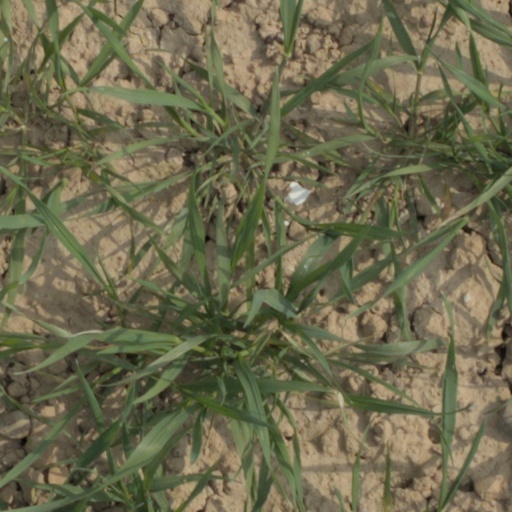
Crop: wheat